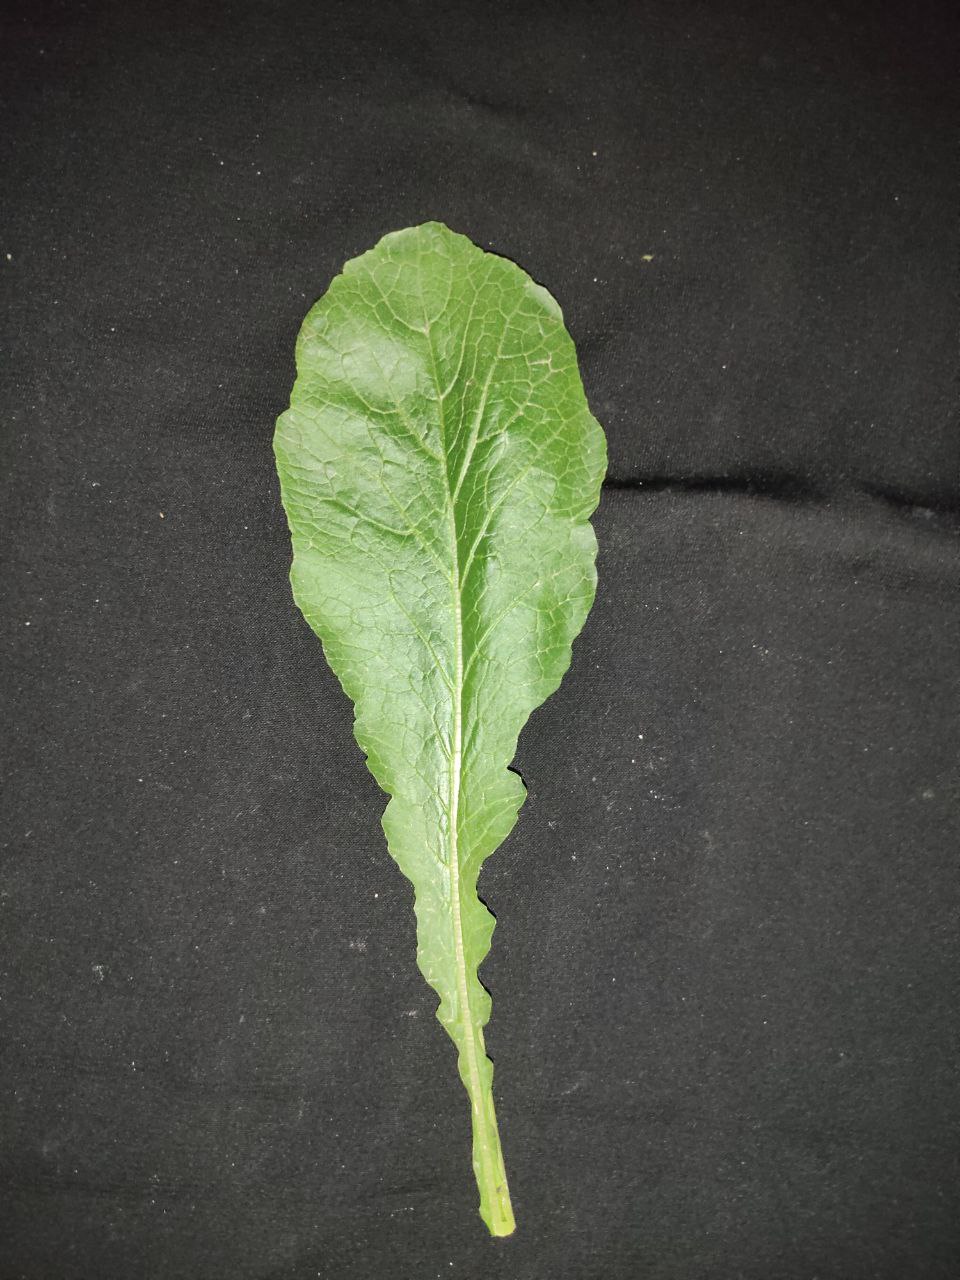
Label: Fresh leaf